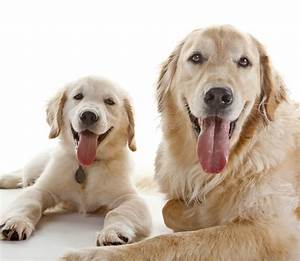
Label: cane